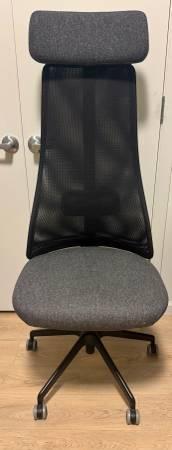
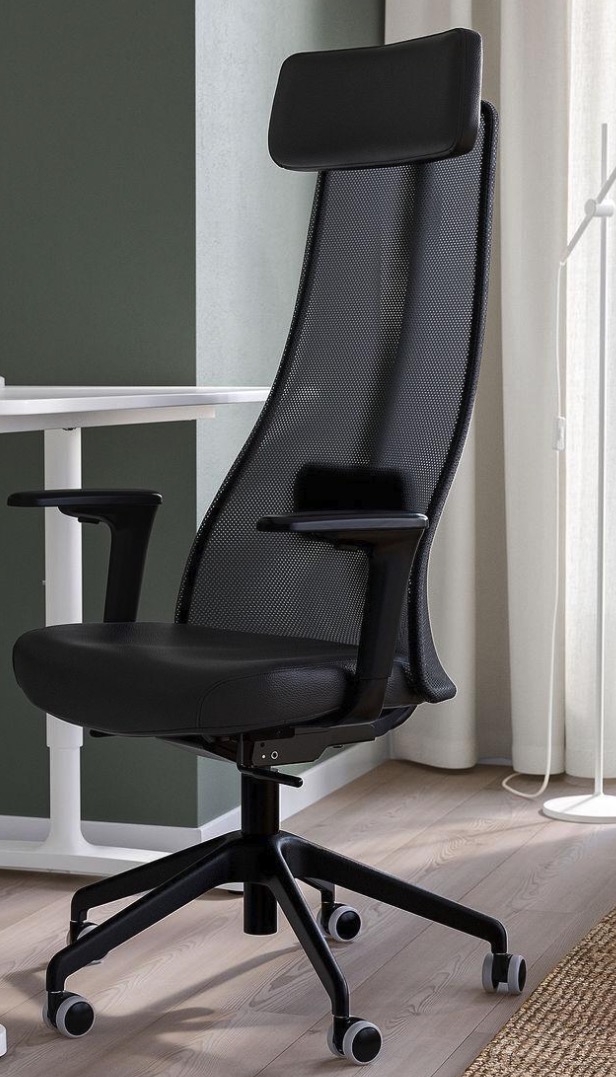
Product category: items_chair
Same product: yes